United Russia

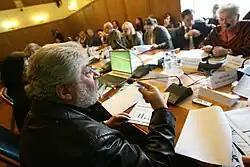
Professor Vladimir Sobkin at a joint meeting of the Center for Social and Conservative Policy and the State Patriotic Club

The Interregional Party Conference of the Far Eastern Federal District "Strategy for the socio-economic development of the Far East until 2020" was held from 4 to 6 December 2010 in Khabarovsk. On it, Putin pointed out that one of the main problems for the Far East is the transport issue. He proposed significantly reducing flight prices within Russia and building new roads (in particular, by modernizing the Amur highway). He outlined the energy security of the Far East region as another significant problem. Putin promised to subsidize the supply of gas along the route Sakhalin-Khabarovsk-Vladivostok, which will significantly reduce the price for the end consumer.